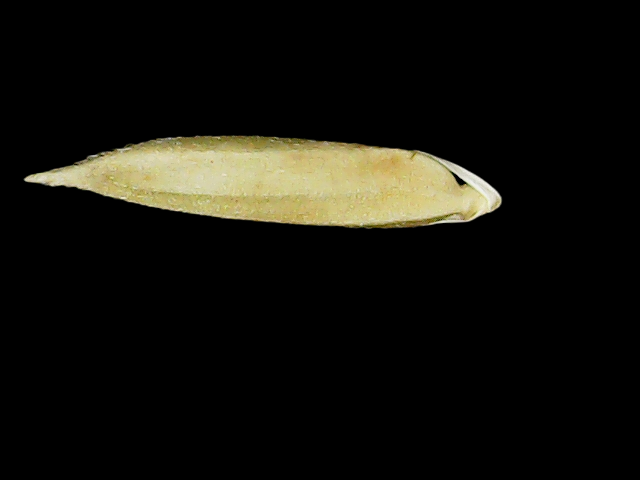
Rice variety: Binadhan25